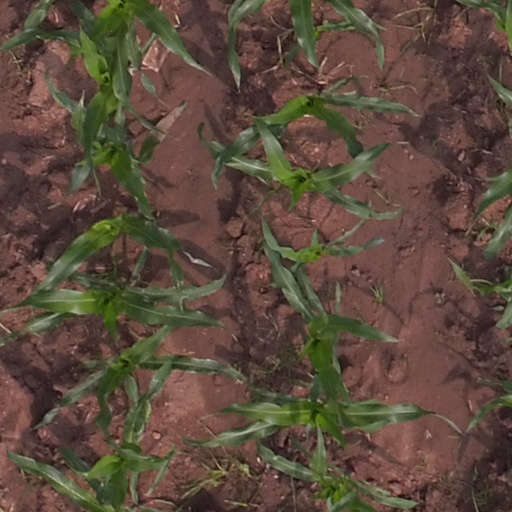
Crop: maize; corn